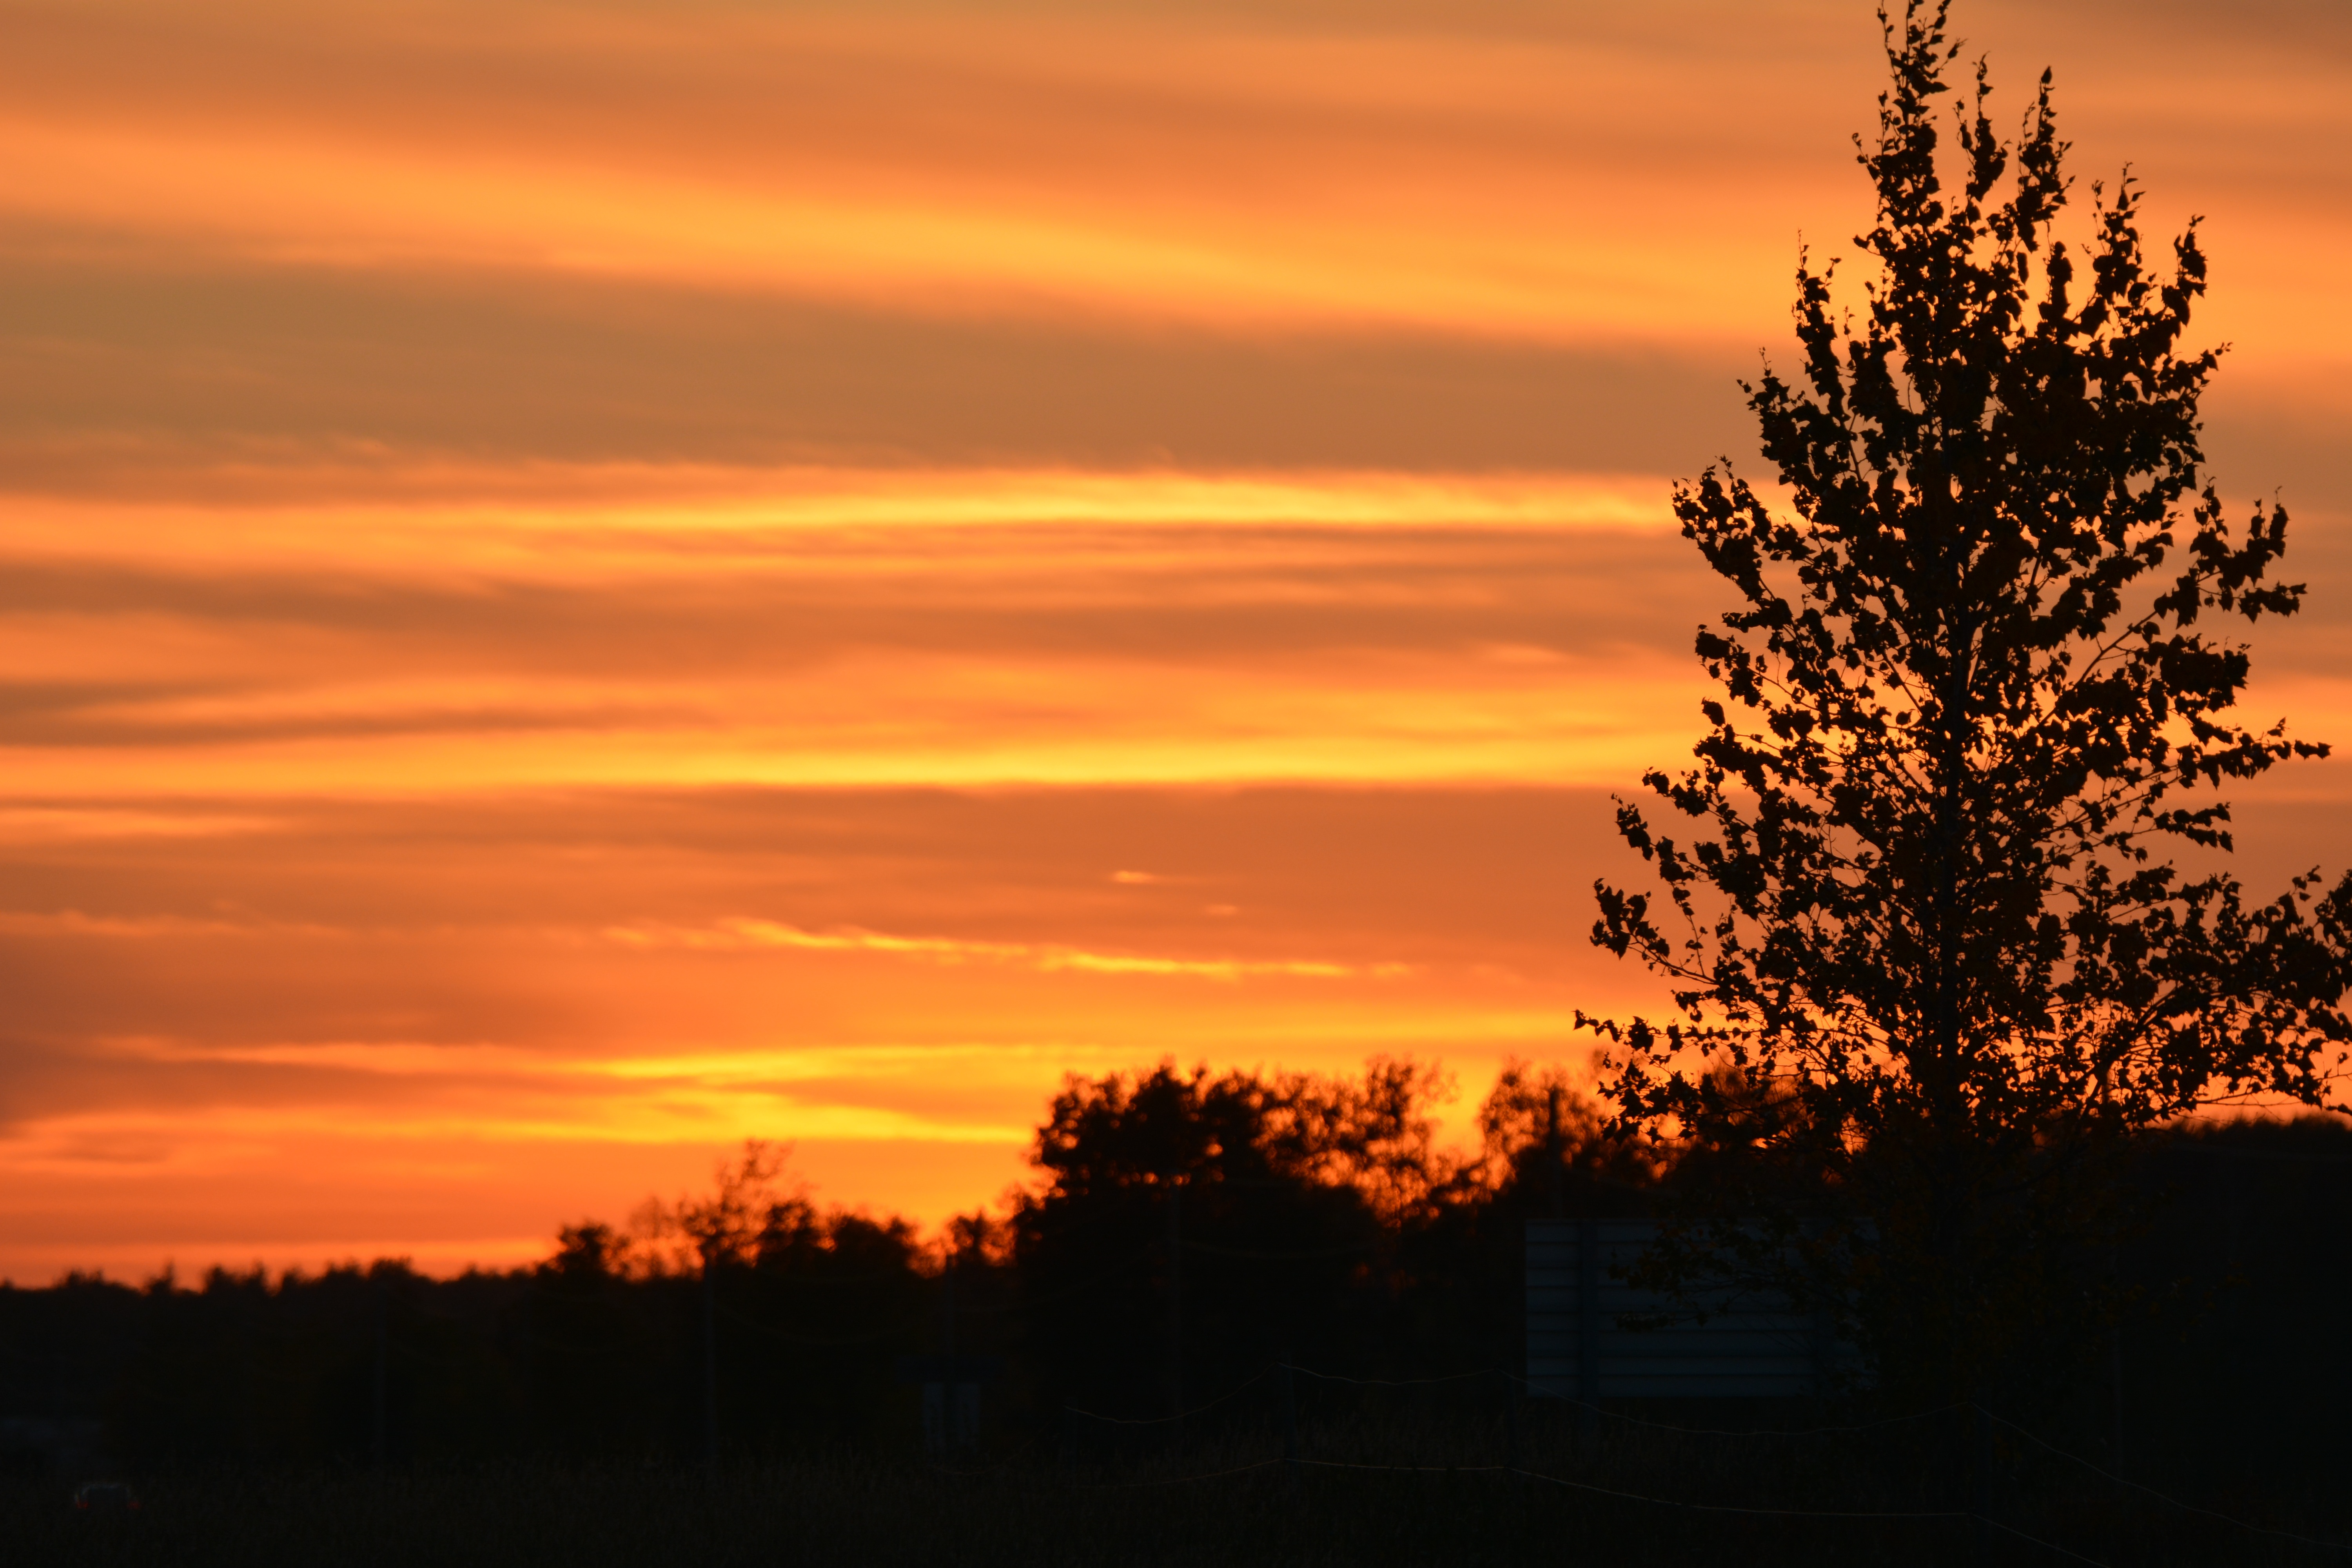
landscape, tree, horizon, cloud, sky, sunrise, sunset, field, sunlight, morning, dawn, atmosphere, dusk, evening, afterglow, evening sky, tree silhouette, red sky at morning